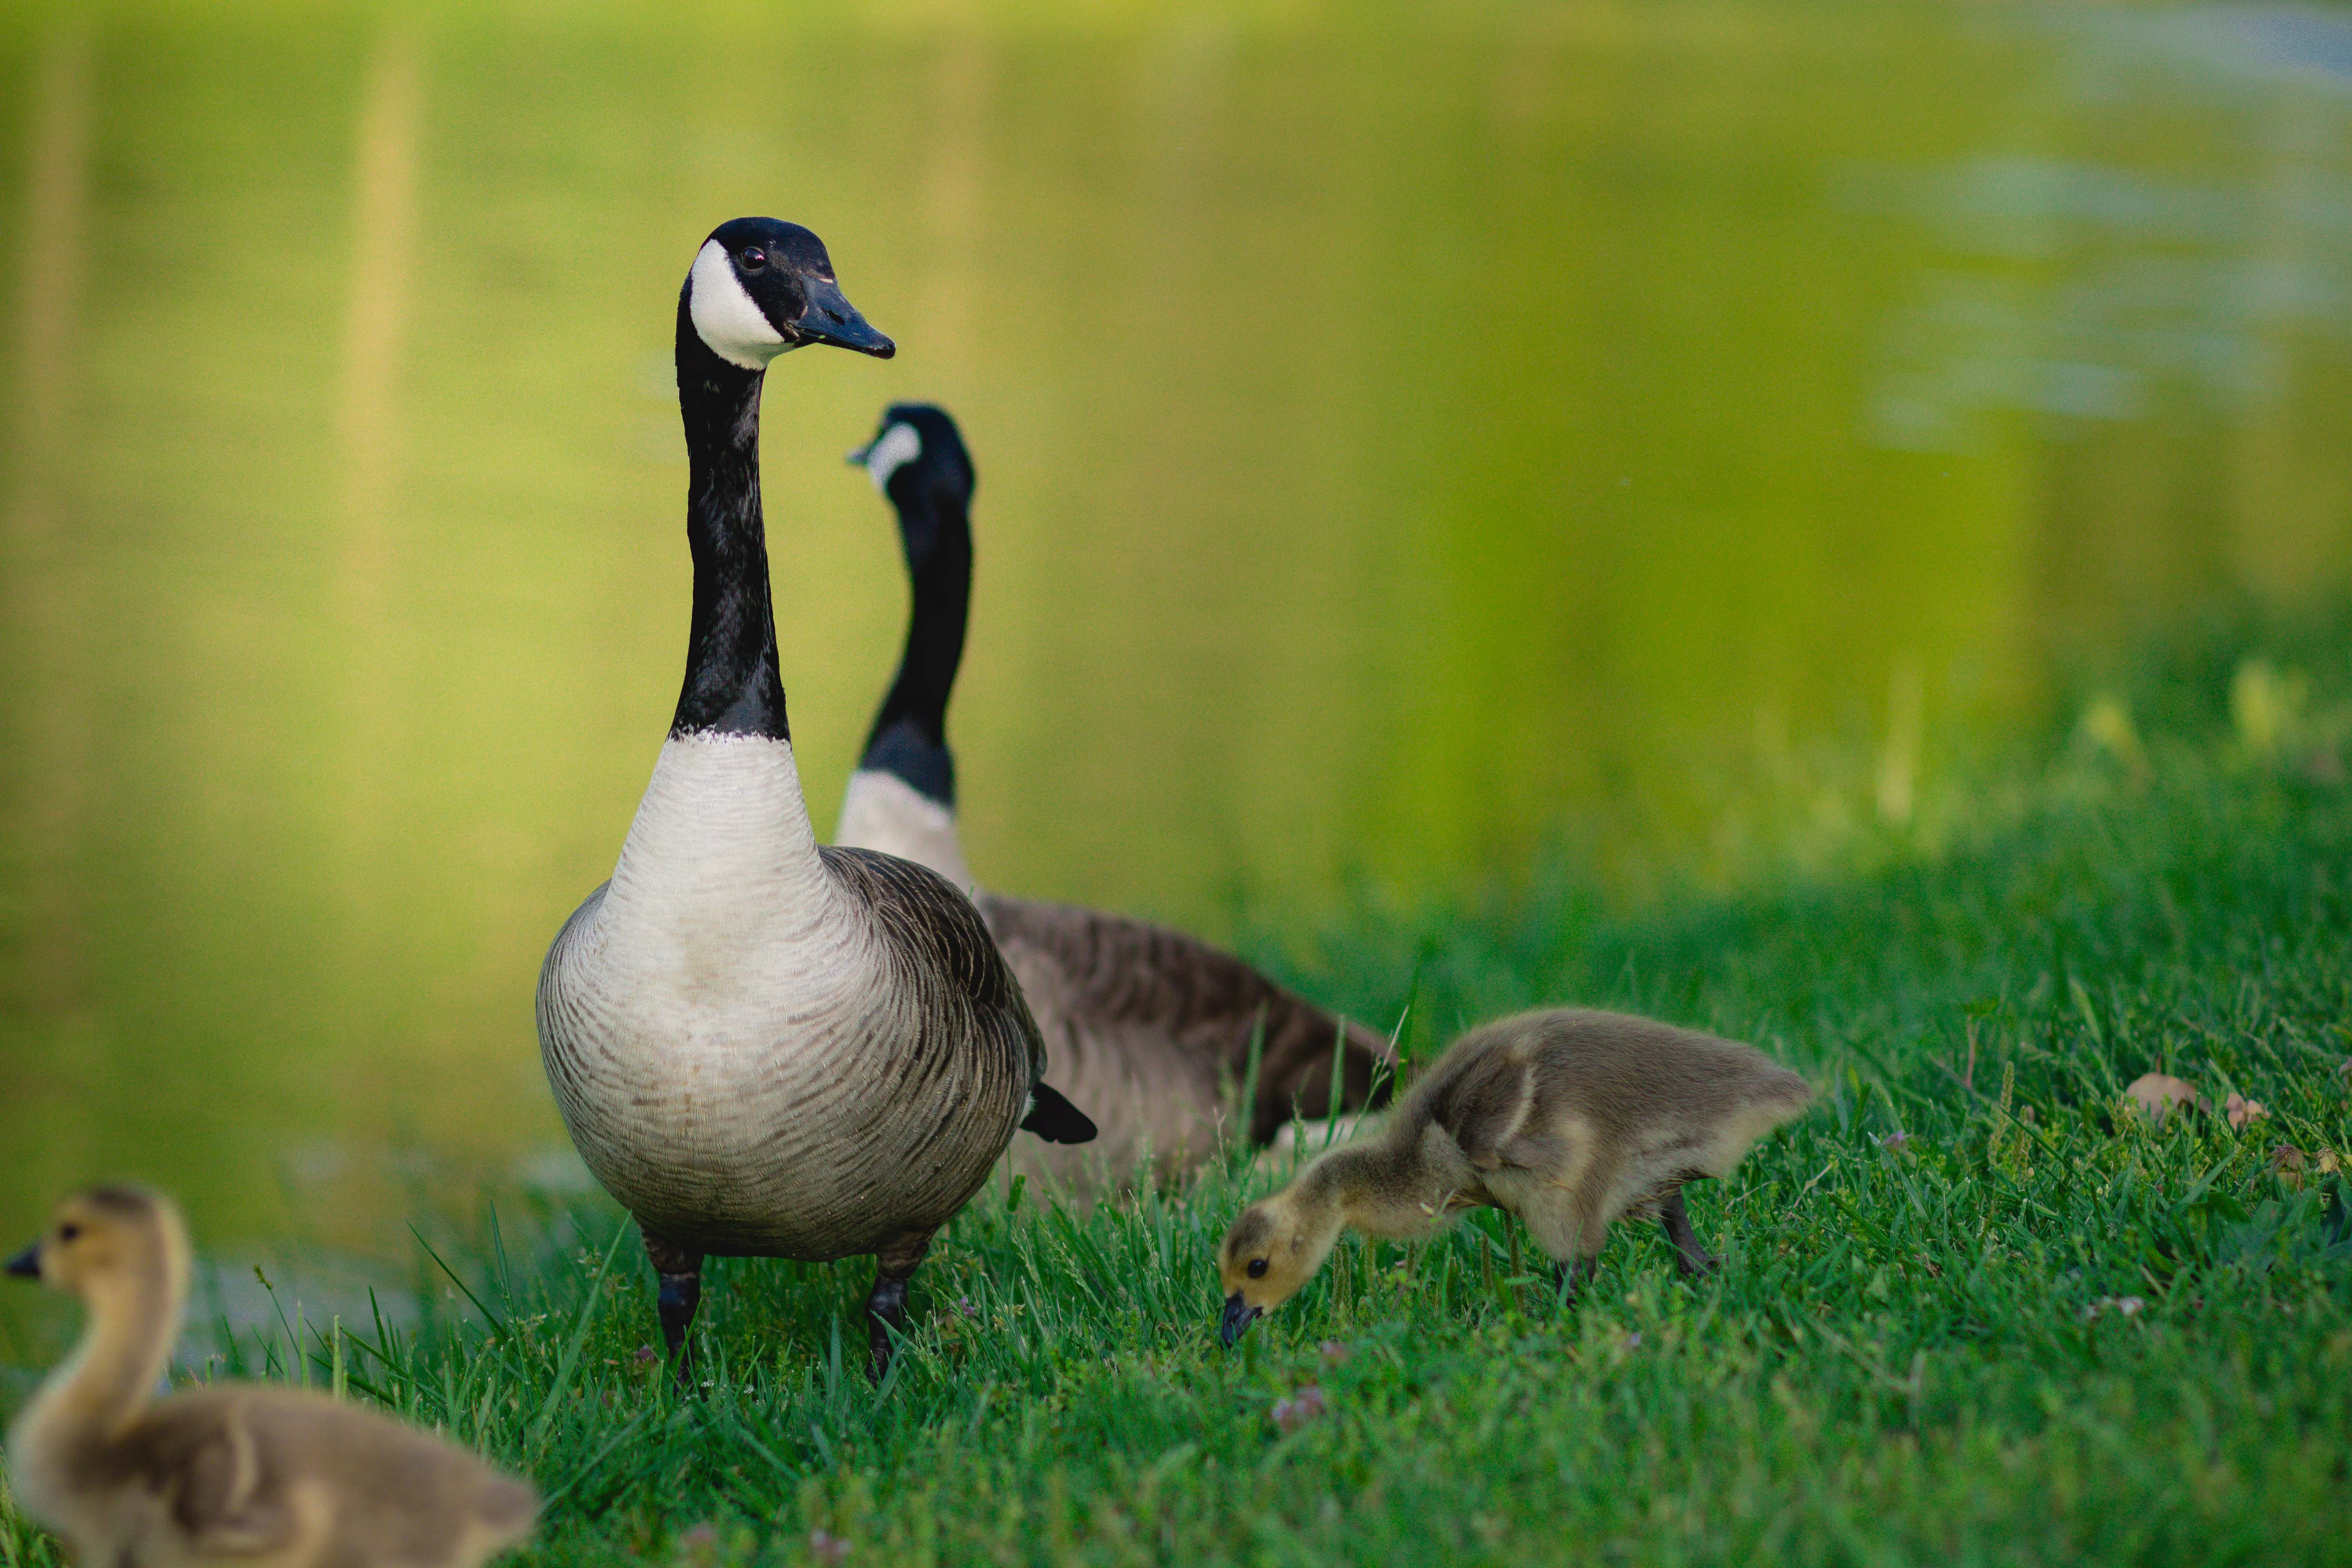
water, nature, grass, bird, lake, animal, river, wildlife, swim, reflection, beak, park, aquatic, fauna, duck, goose, vertebrate, waterfowl, water bird, mallard, ducks geese and swans